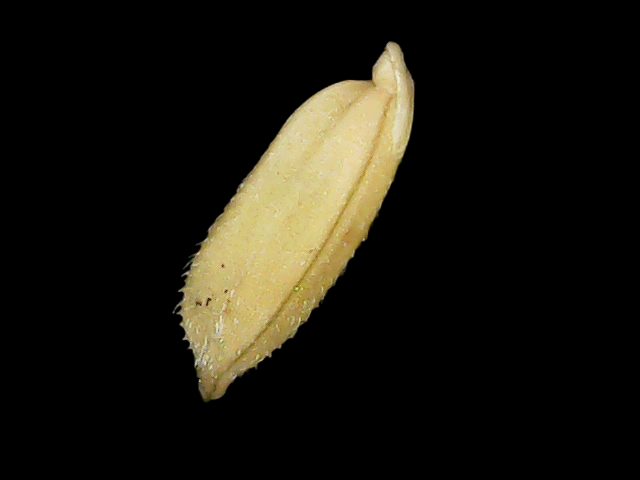
Rice variety: Binadhan23